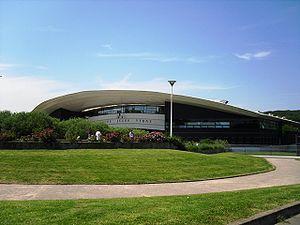
Le lycée Jules Verne de Limours (91)
Limours, parfois appelée Limours-en-Hurepoix, est une commune française située à trente et un kilomètres au sud-ouest de Paris dans le département de l’Essonne en région Île-de-France.